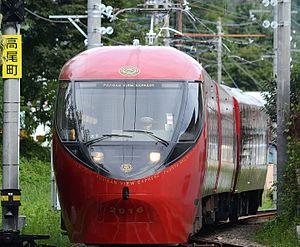
La Fuji Kyuko Co., Ltd., communément appelée Fujikyu, est une compagnie de transport de passagers qui exploite notamment la ligne de chemin de fer Fujikyuko dans la préfecture de Yamanashi, au Japon.
La ligne Fujikyuko est une ligne ferroviaire exploitée par la compagnie Fujikyu dans la préfecture de Yamanashi au Japon. Elle relie la gare d'Ōtsuki à Ōtsuki à la gare de Kawaguchiko à Fujikawaguchiko.